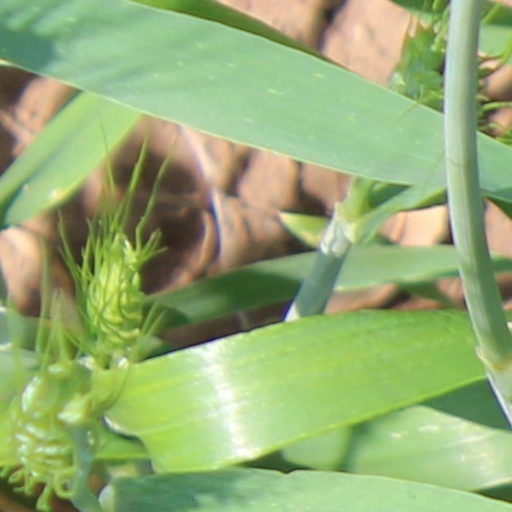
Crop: wheat